St. Mary's Church, Zadar

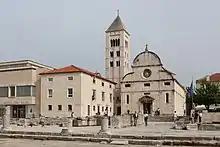

Church of St. Mary is a Benedictine monastery located in Zadar, Croatia. It was founded in 1066 on the eastern side of the town's old Roman forum.